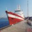
Label: ship